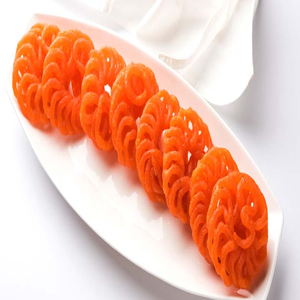
Dish: jalebi